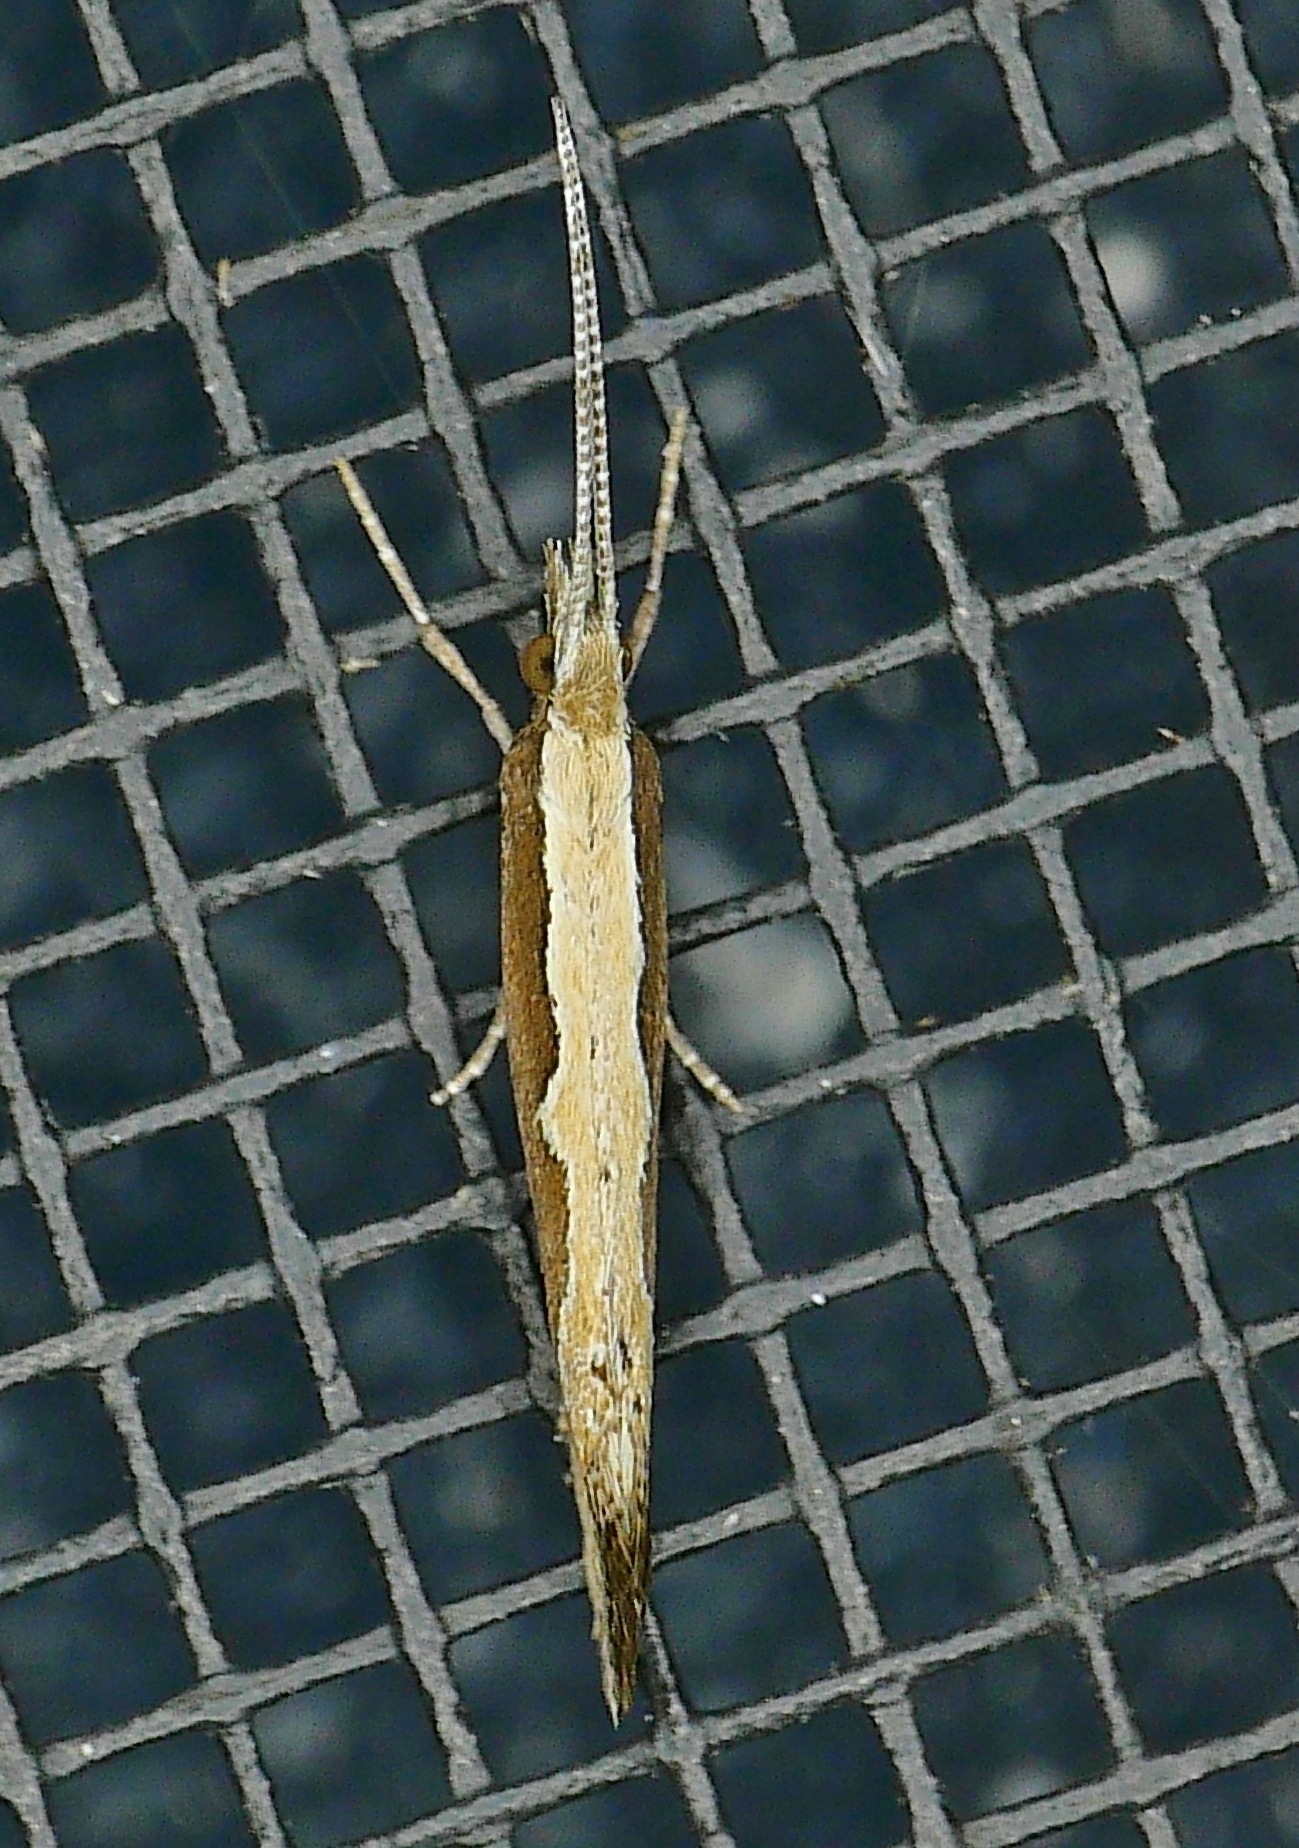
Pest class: diamondback_moth